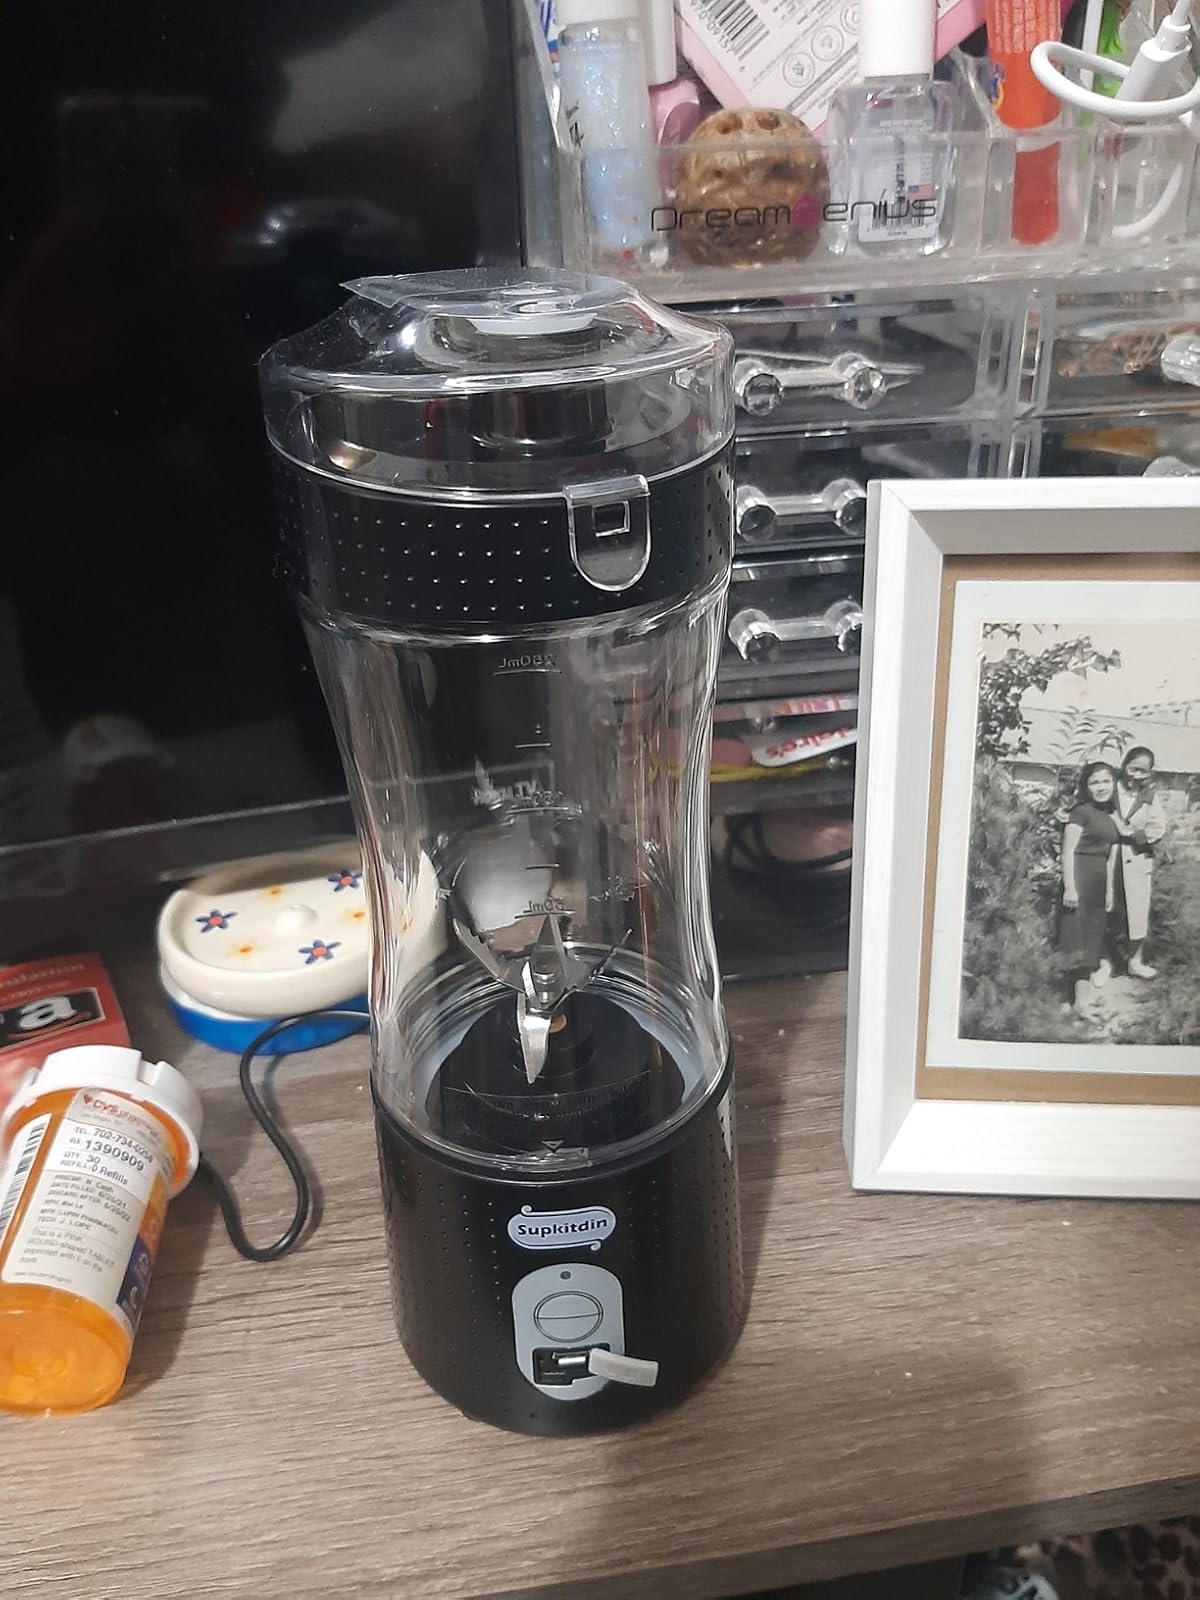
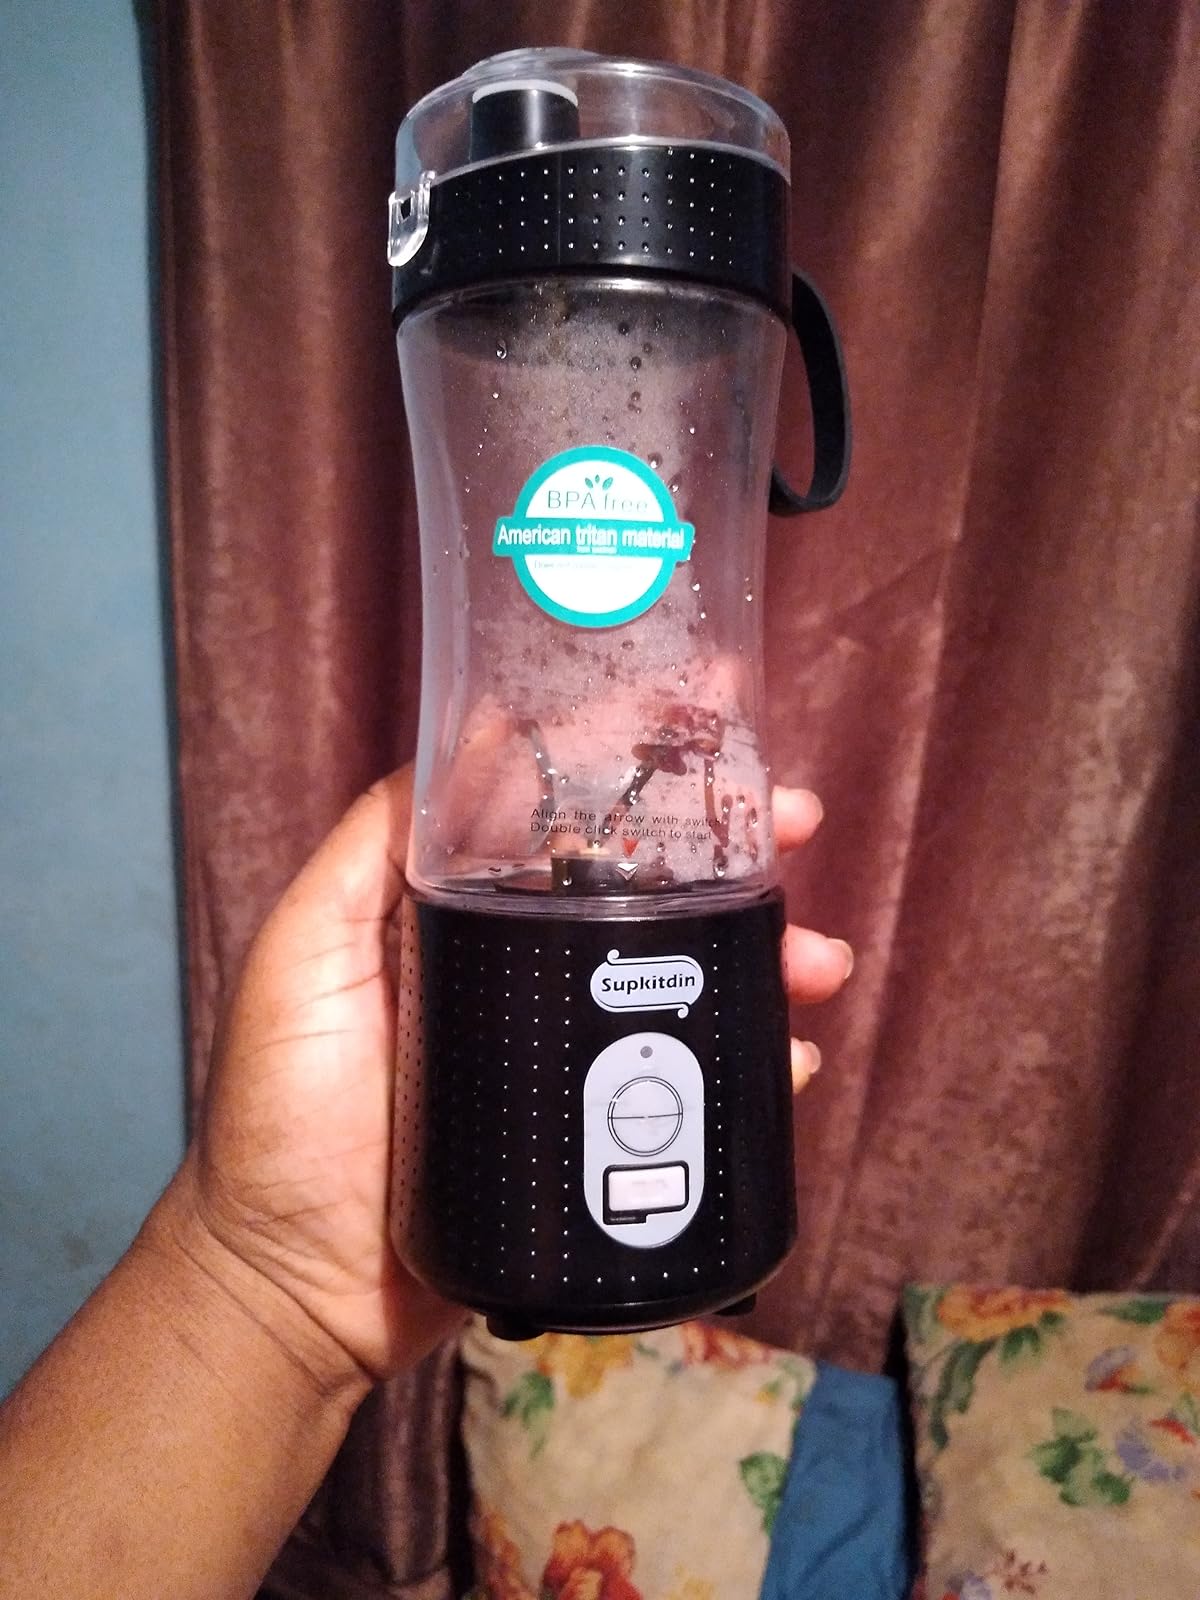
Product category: items_blender
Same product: yes